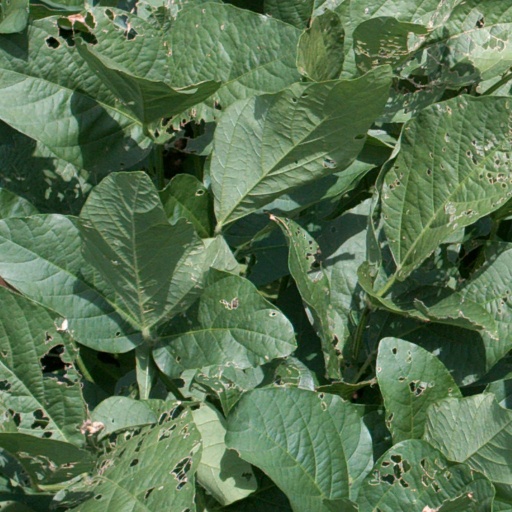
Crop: soybean